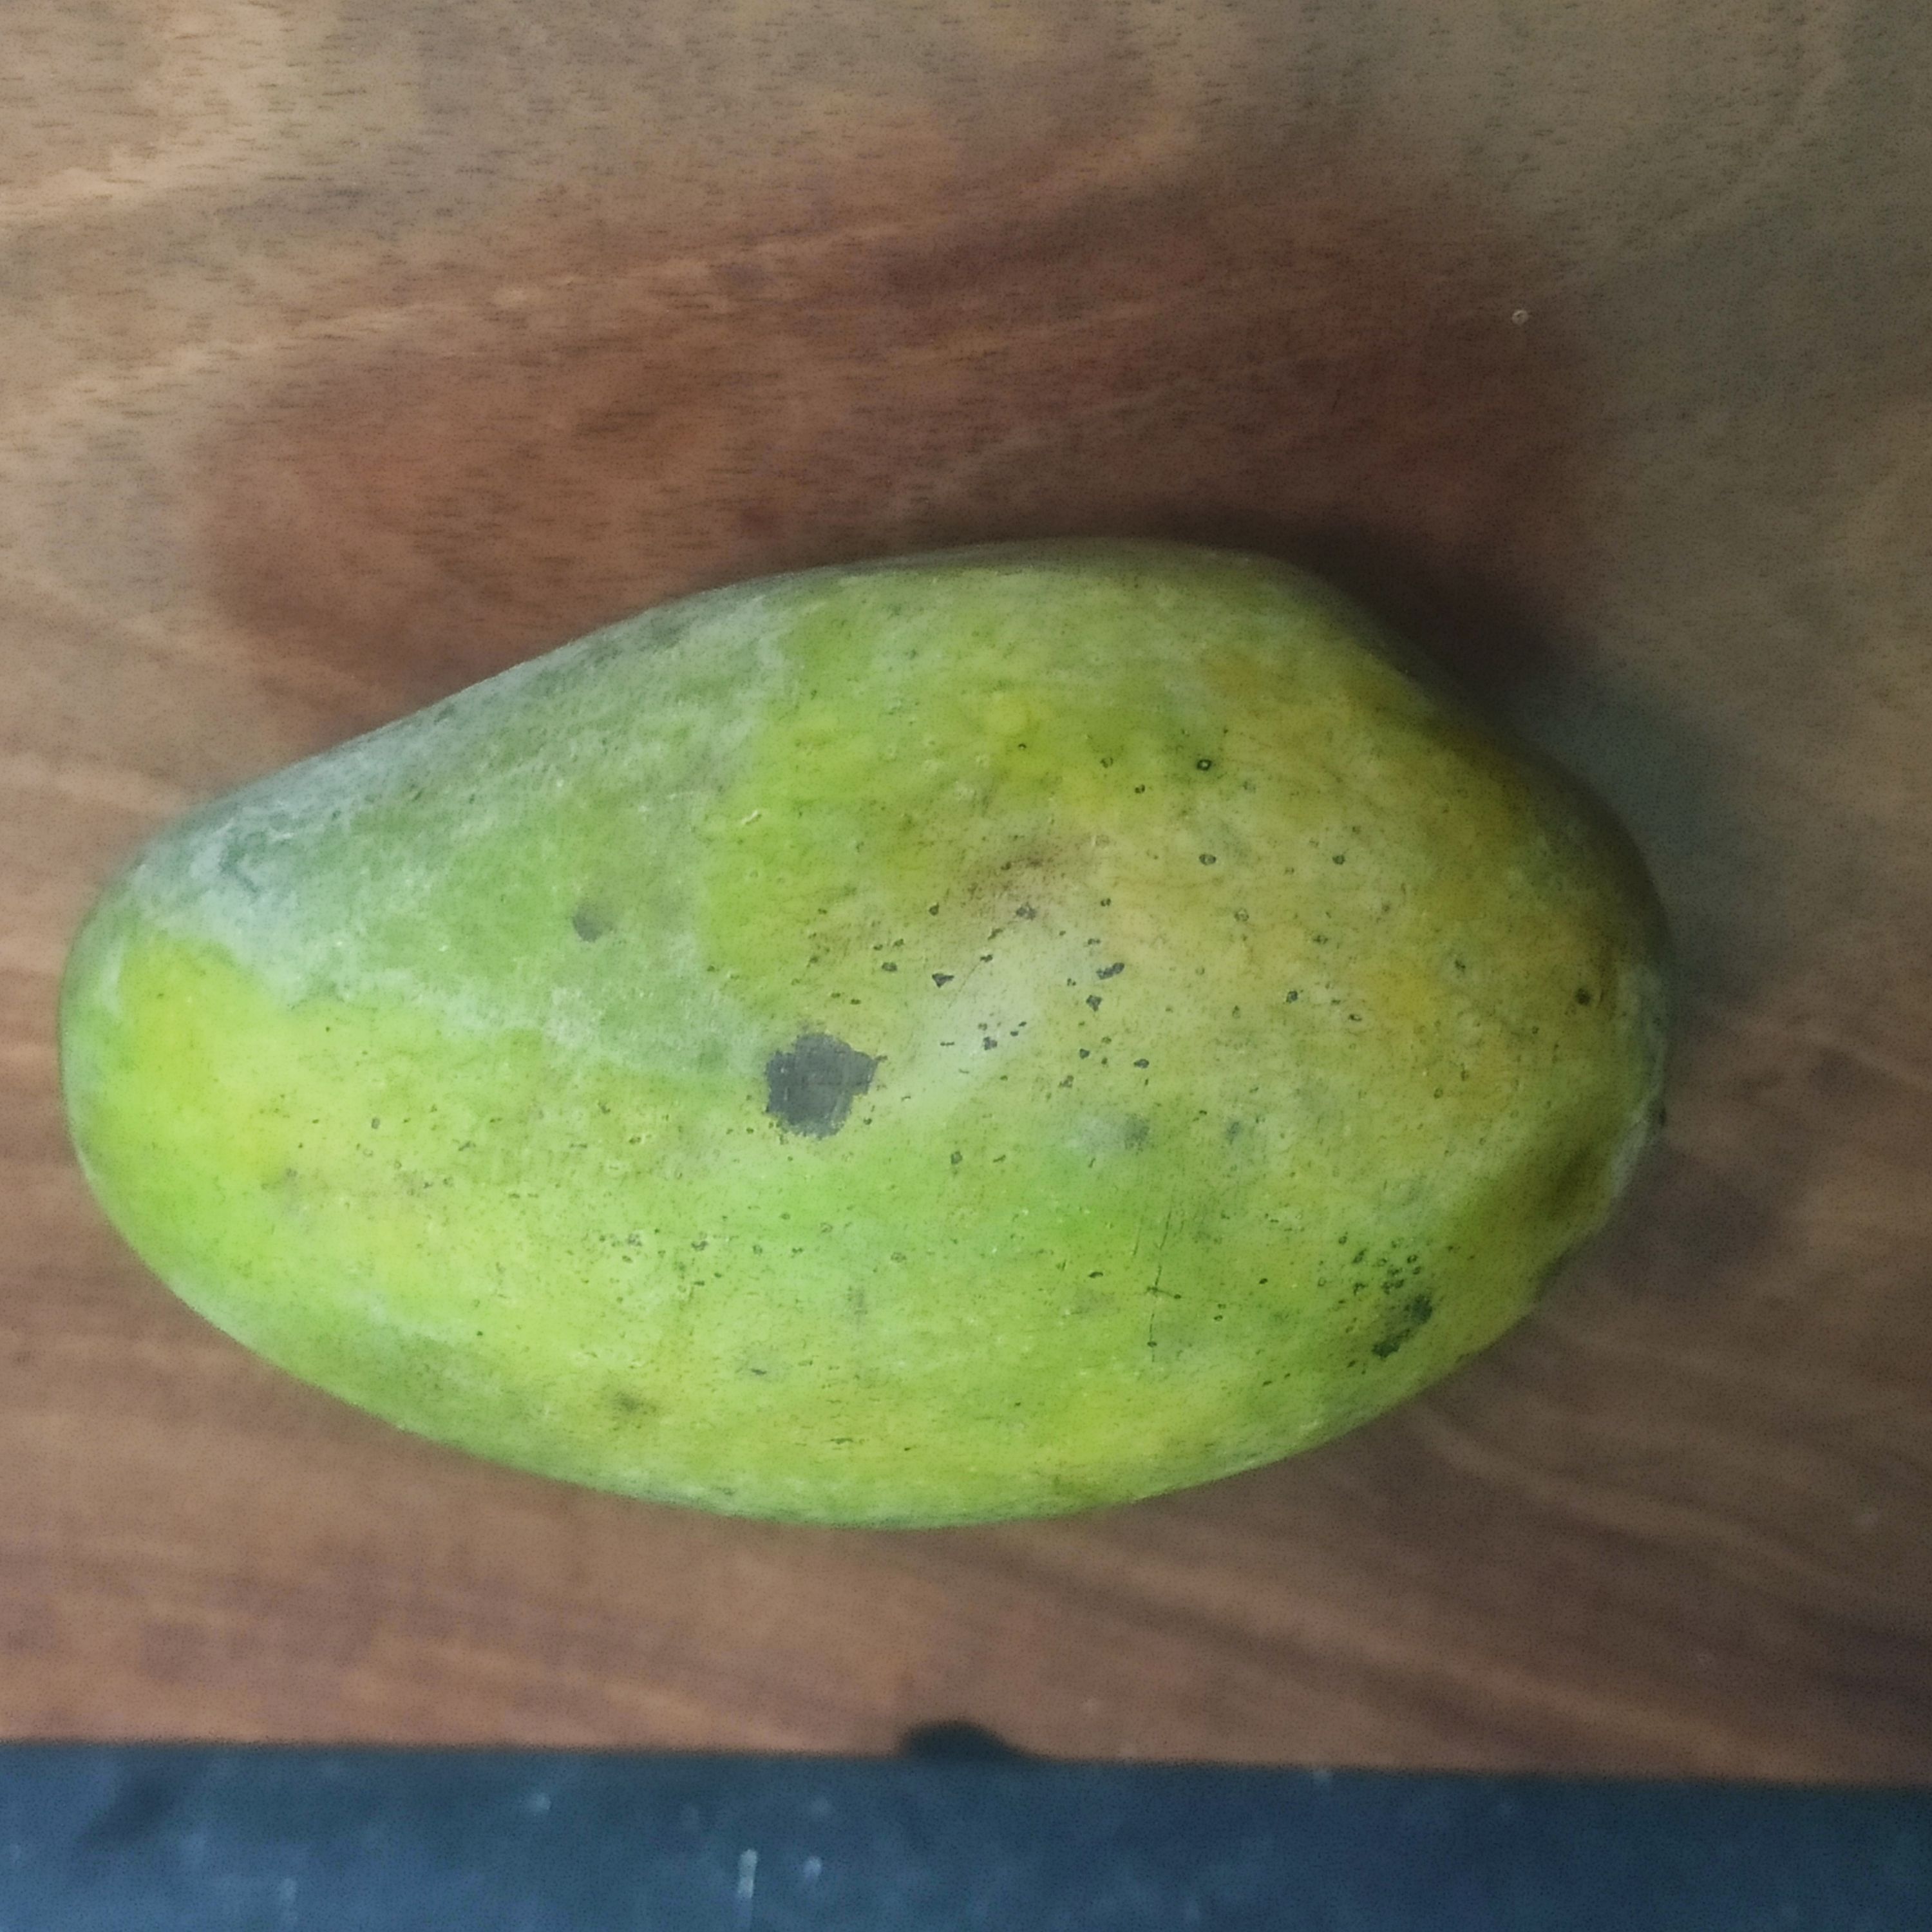
Fruit: mango
Grade: 2nd-grade